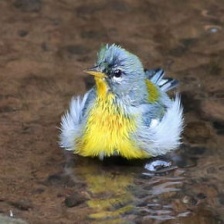
Species: NORTHERN PARULA
Scientific name: SETOPHAGA AMERICANA